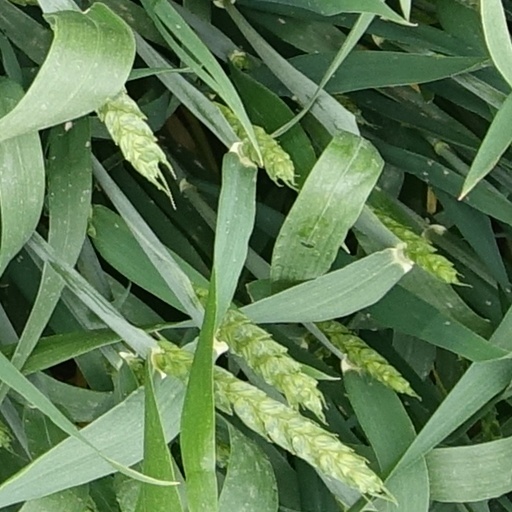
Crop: wheat